Birsent Karagaren

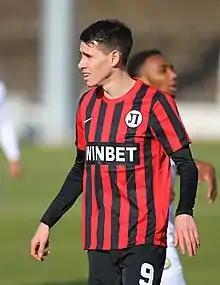

Birsent Hamdi Karagaren (born 6 December 1992) is a Bulgarian professional footballer who plays as a winger for Arda Kardzhali and the Bulgaria national team. He made his debut for his country in October 2019.